Petar Andonovski

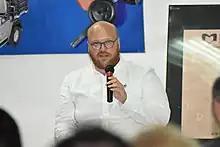
Petar Andonovski in 2022

Petar Andonovski (born 1987, Kumanovo) is a writer from North Macedonia.